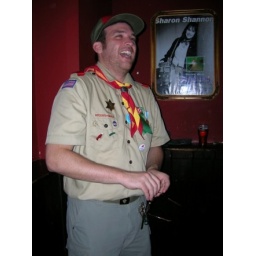
my face is red because I leaned over to pick up my glasses, yay physical fitness!!!